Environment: real
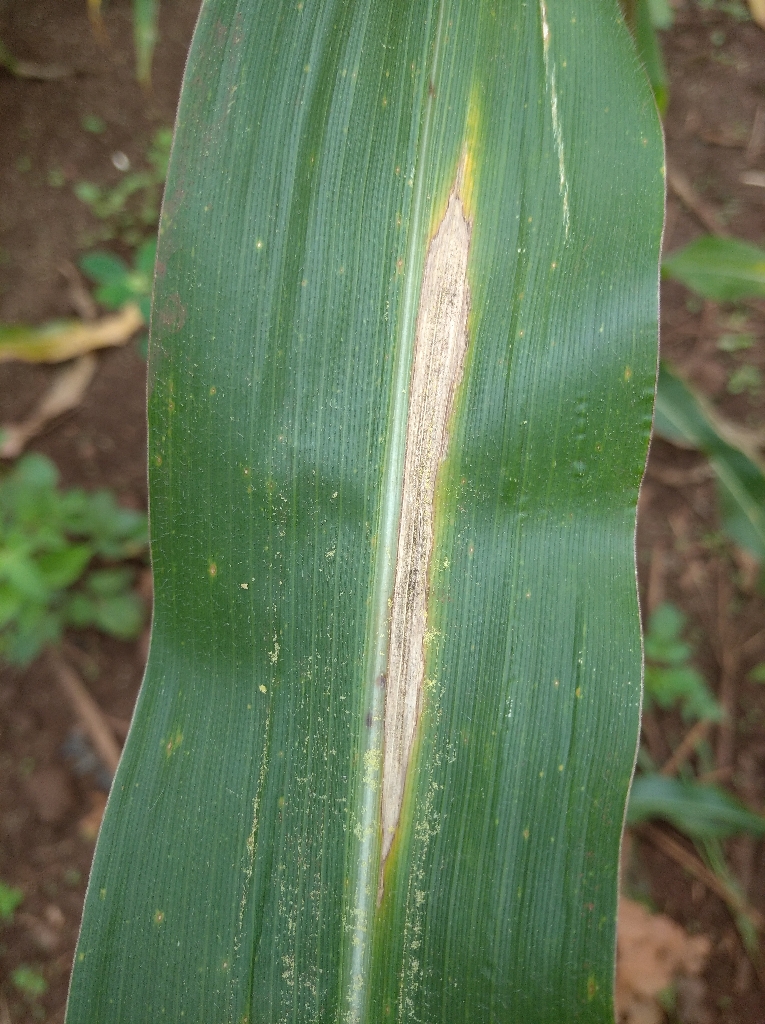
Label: northern_corn_leaf_blight